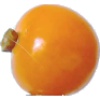
Label: physalis